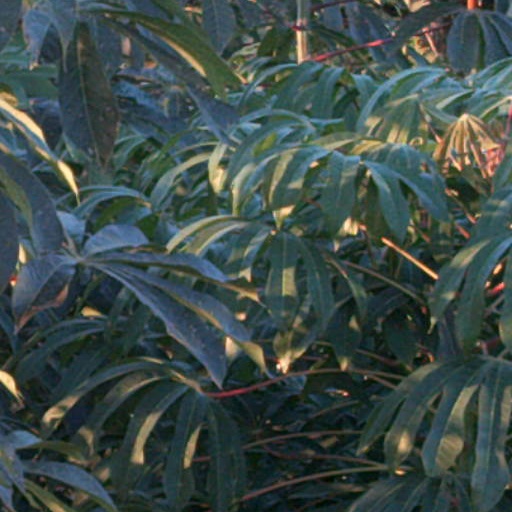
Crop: cassava